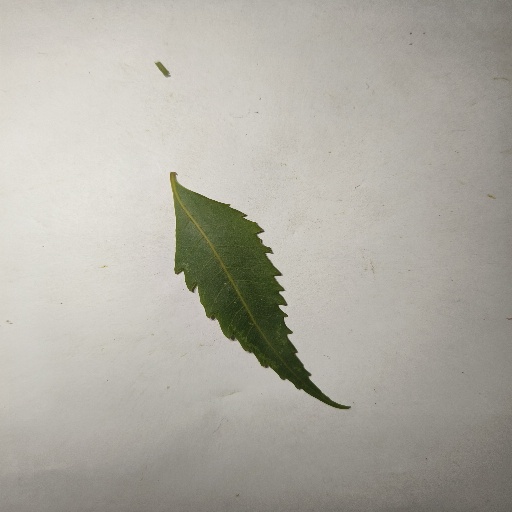
Species: Neem
Leaf condition: Healthy Leaf